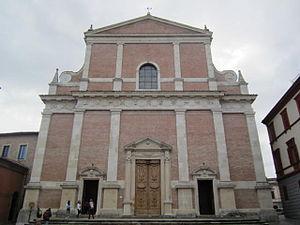
Le diocèse de Fabriano-Matelica est un diocèse de l'Église catholique en Italie, suffragant de l'archidiocèse d'Ancône-Osimo et appartenant à la région ecclésiastique des Marches.